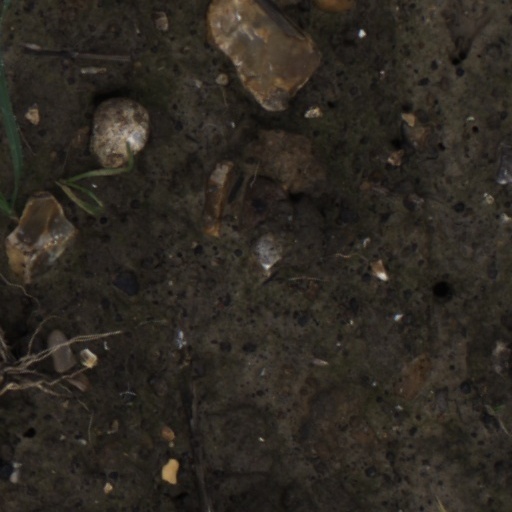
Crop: wheat